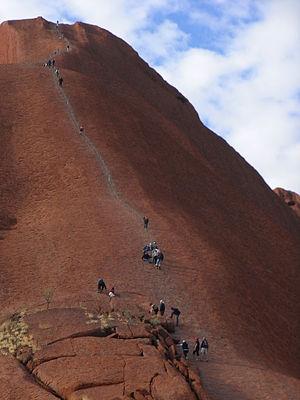
Uluru, aussi connu sous le nom d’Ayers Rock, est un inselberg en grès situé dans le Territoire du Nord, au centre de l'île principale de l'Australie. Il s'élève à 348 mètres au-dessus de la plaine. C'est un lieu sacré pour les peuples aborigènes Pitjantjatjara et Yankunytjatjara, à la base duquel ils pratiquent parfois des rituels et réalisent des peintures rupestres d'une grande importance culturelle. Ceci combiné à ses singularités géologiques et hydrologiques, ainsi qu'aux remarquables teintes qu'il peut prendre, en particulier au coucher du soleil, en a fait un des emblèmes de l'Australie, depuis sa découverte par les Occidentaux en 1873.